Typhoon Haiyan

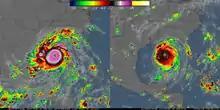

Intensification slowed somewhat during the day, though the JTWC estimated the storm to have attained Category 5-equivalent super typhoon status on the Saffir–Simpson hurricane wind scale (SSHWS) around 12:00 UTC. Later, the eye of the typhoon passed over the island of Kayangel in Palau.